List of Bowling Green State University buildings

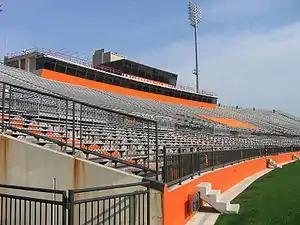
Doyt Perry Stadium

The Doyt Perry Stadium was built in 1966 to replace the 1937 stadium at a cost of $3.9 million, and extensively remodeled in 1997 at a cost of $2 million. On June 1, 1975, the Poe Ditch Music Festival was held here featuring a performance by Richie Havens and Montrose, and a weather canceled performance by Johnny Winter and Golden Earring. The Sebo center was built on the north end zone in 2007 and turned the stadium into a horseshoe shape.